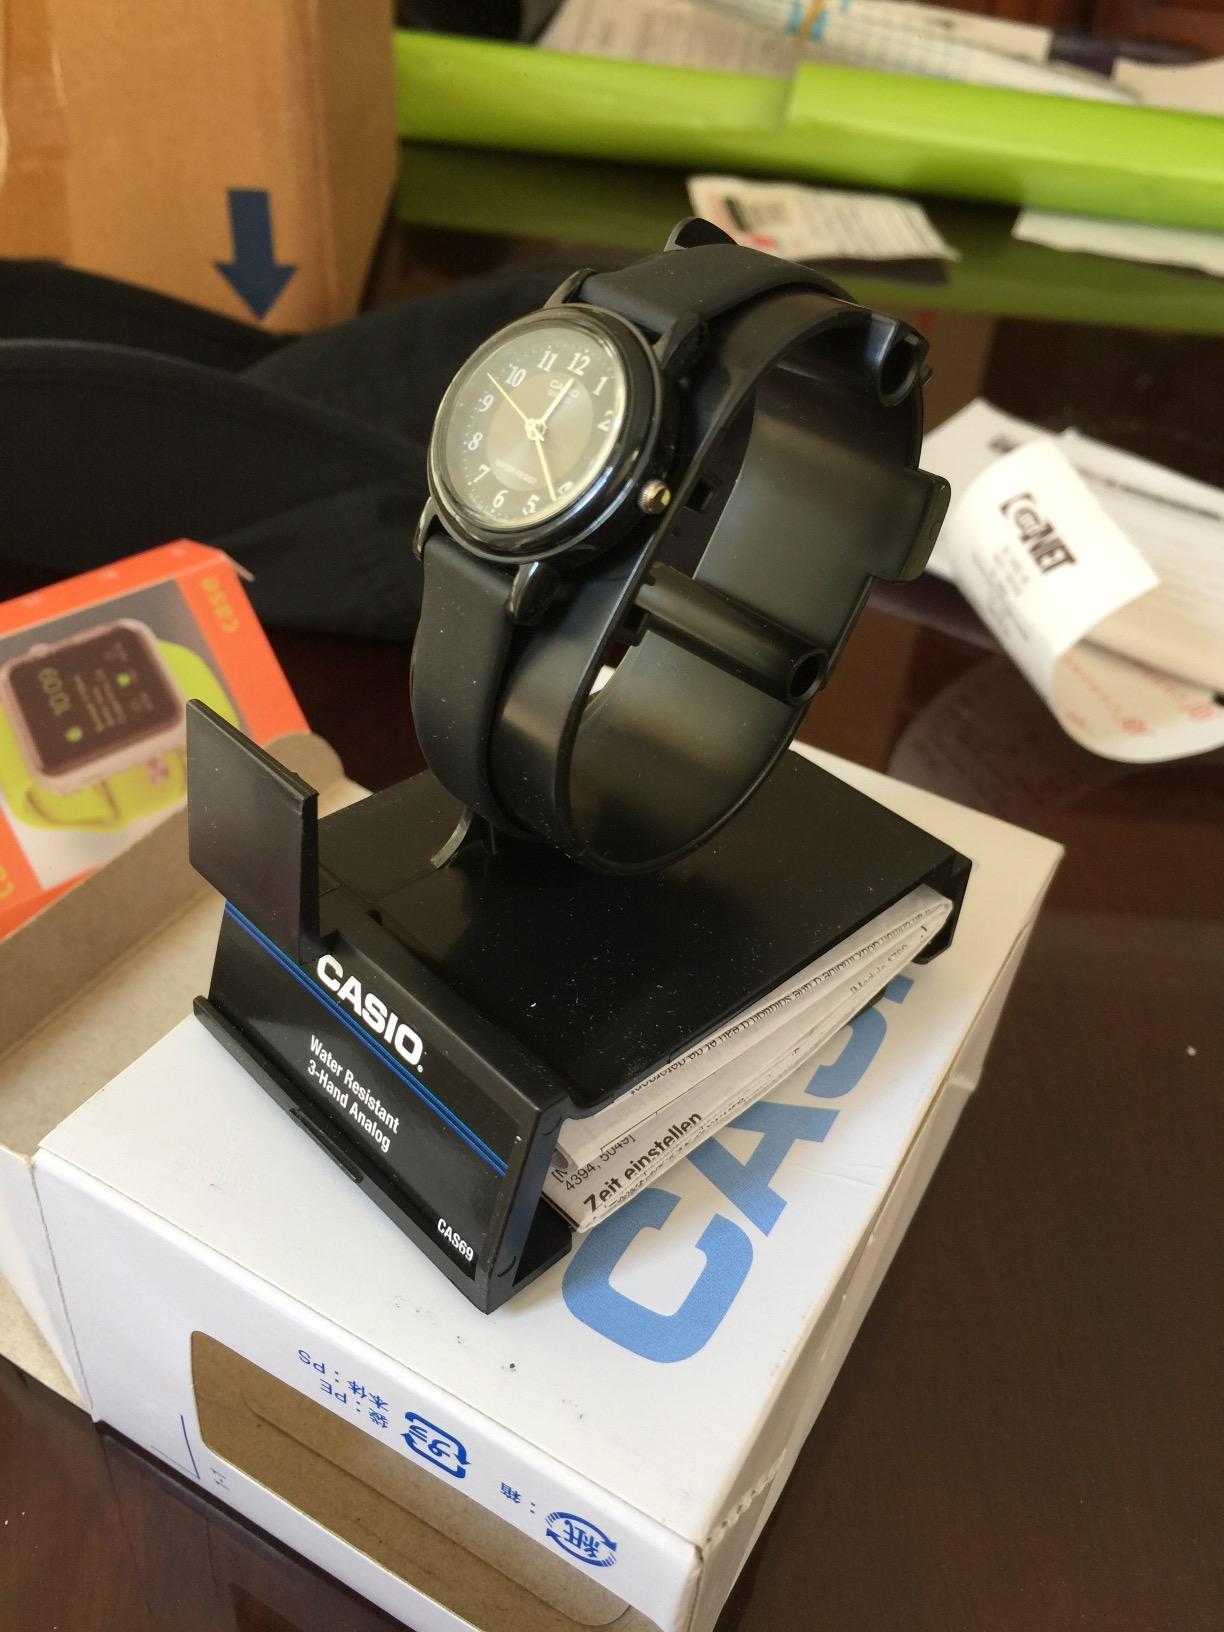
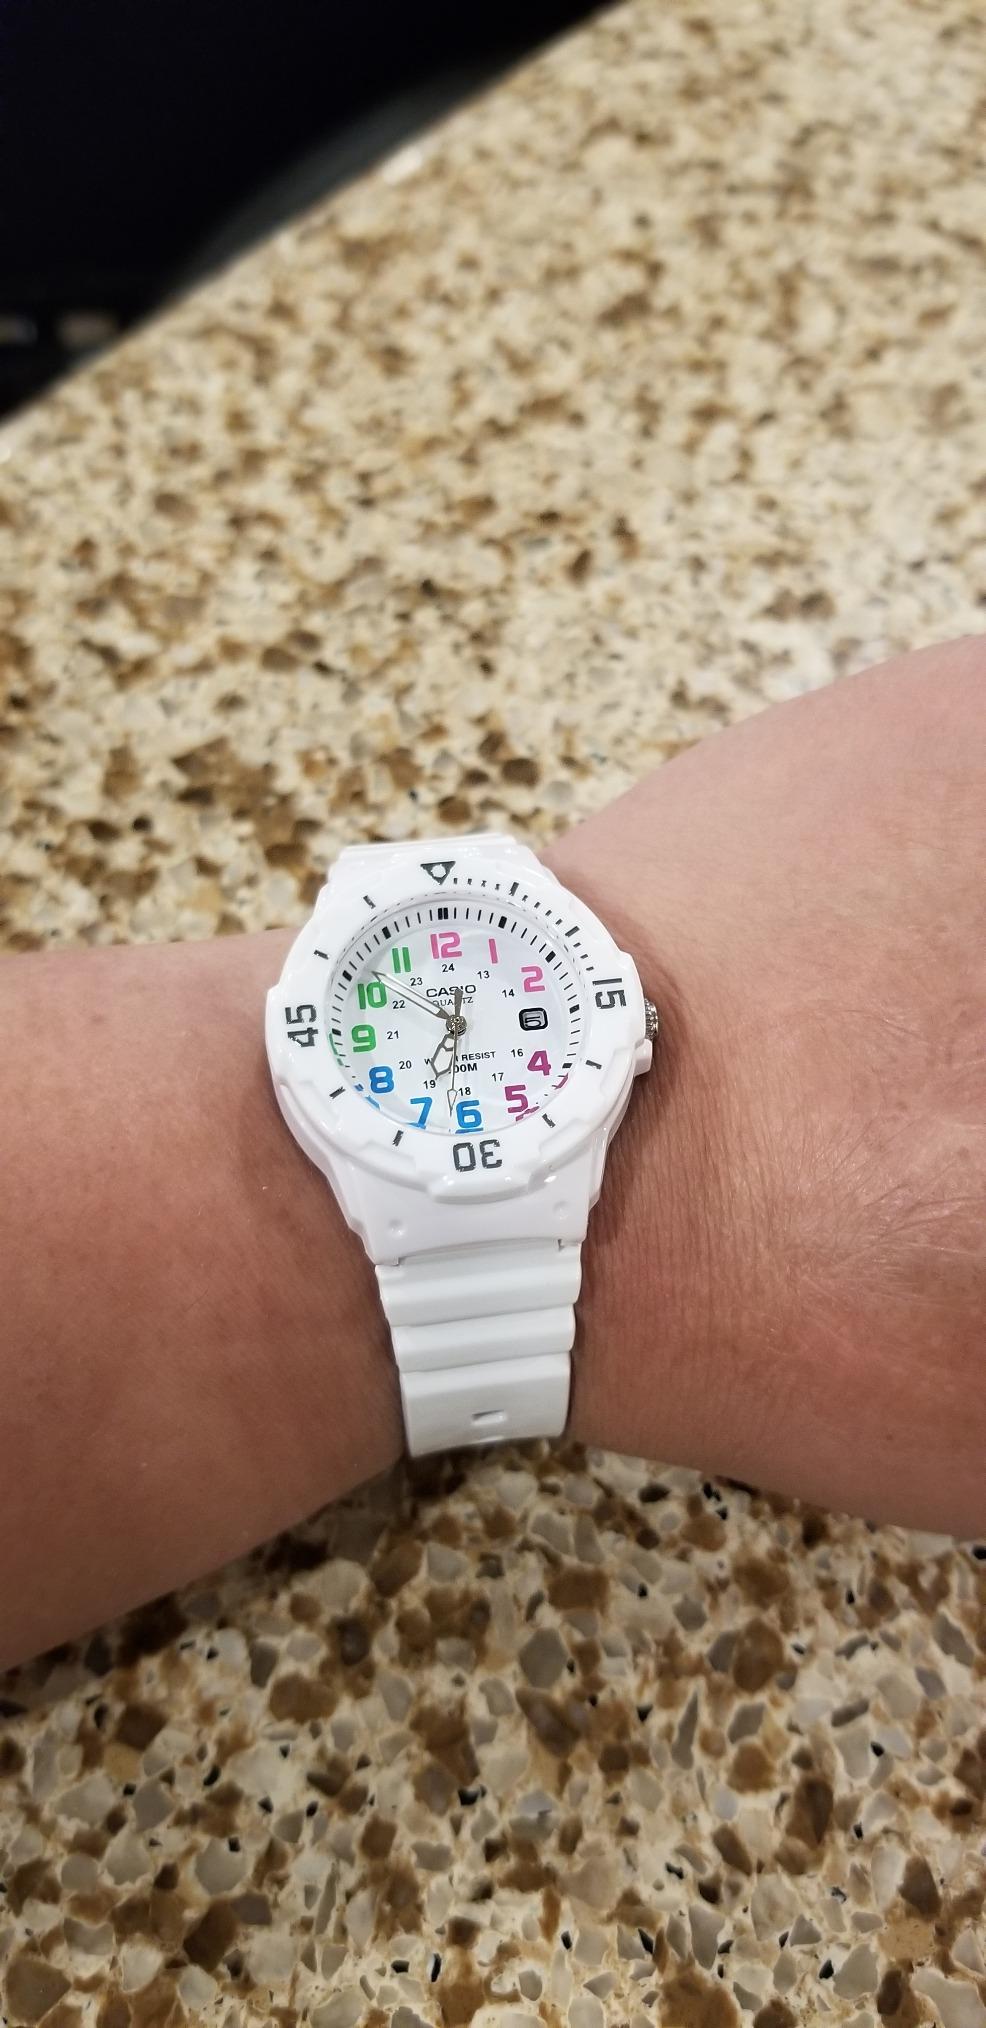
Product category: accessories_watch
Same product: no